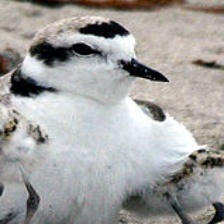
Species: SNOWY PLOVER
Scientific name: CHARADRIUS NIVOSUS